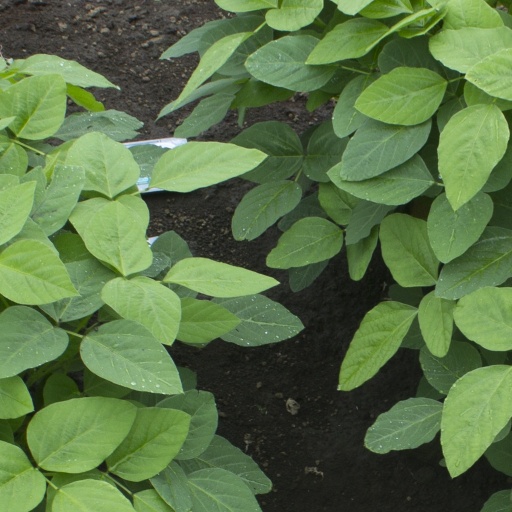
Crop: soybean